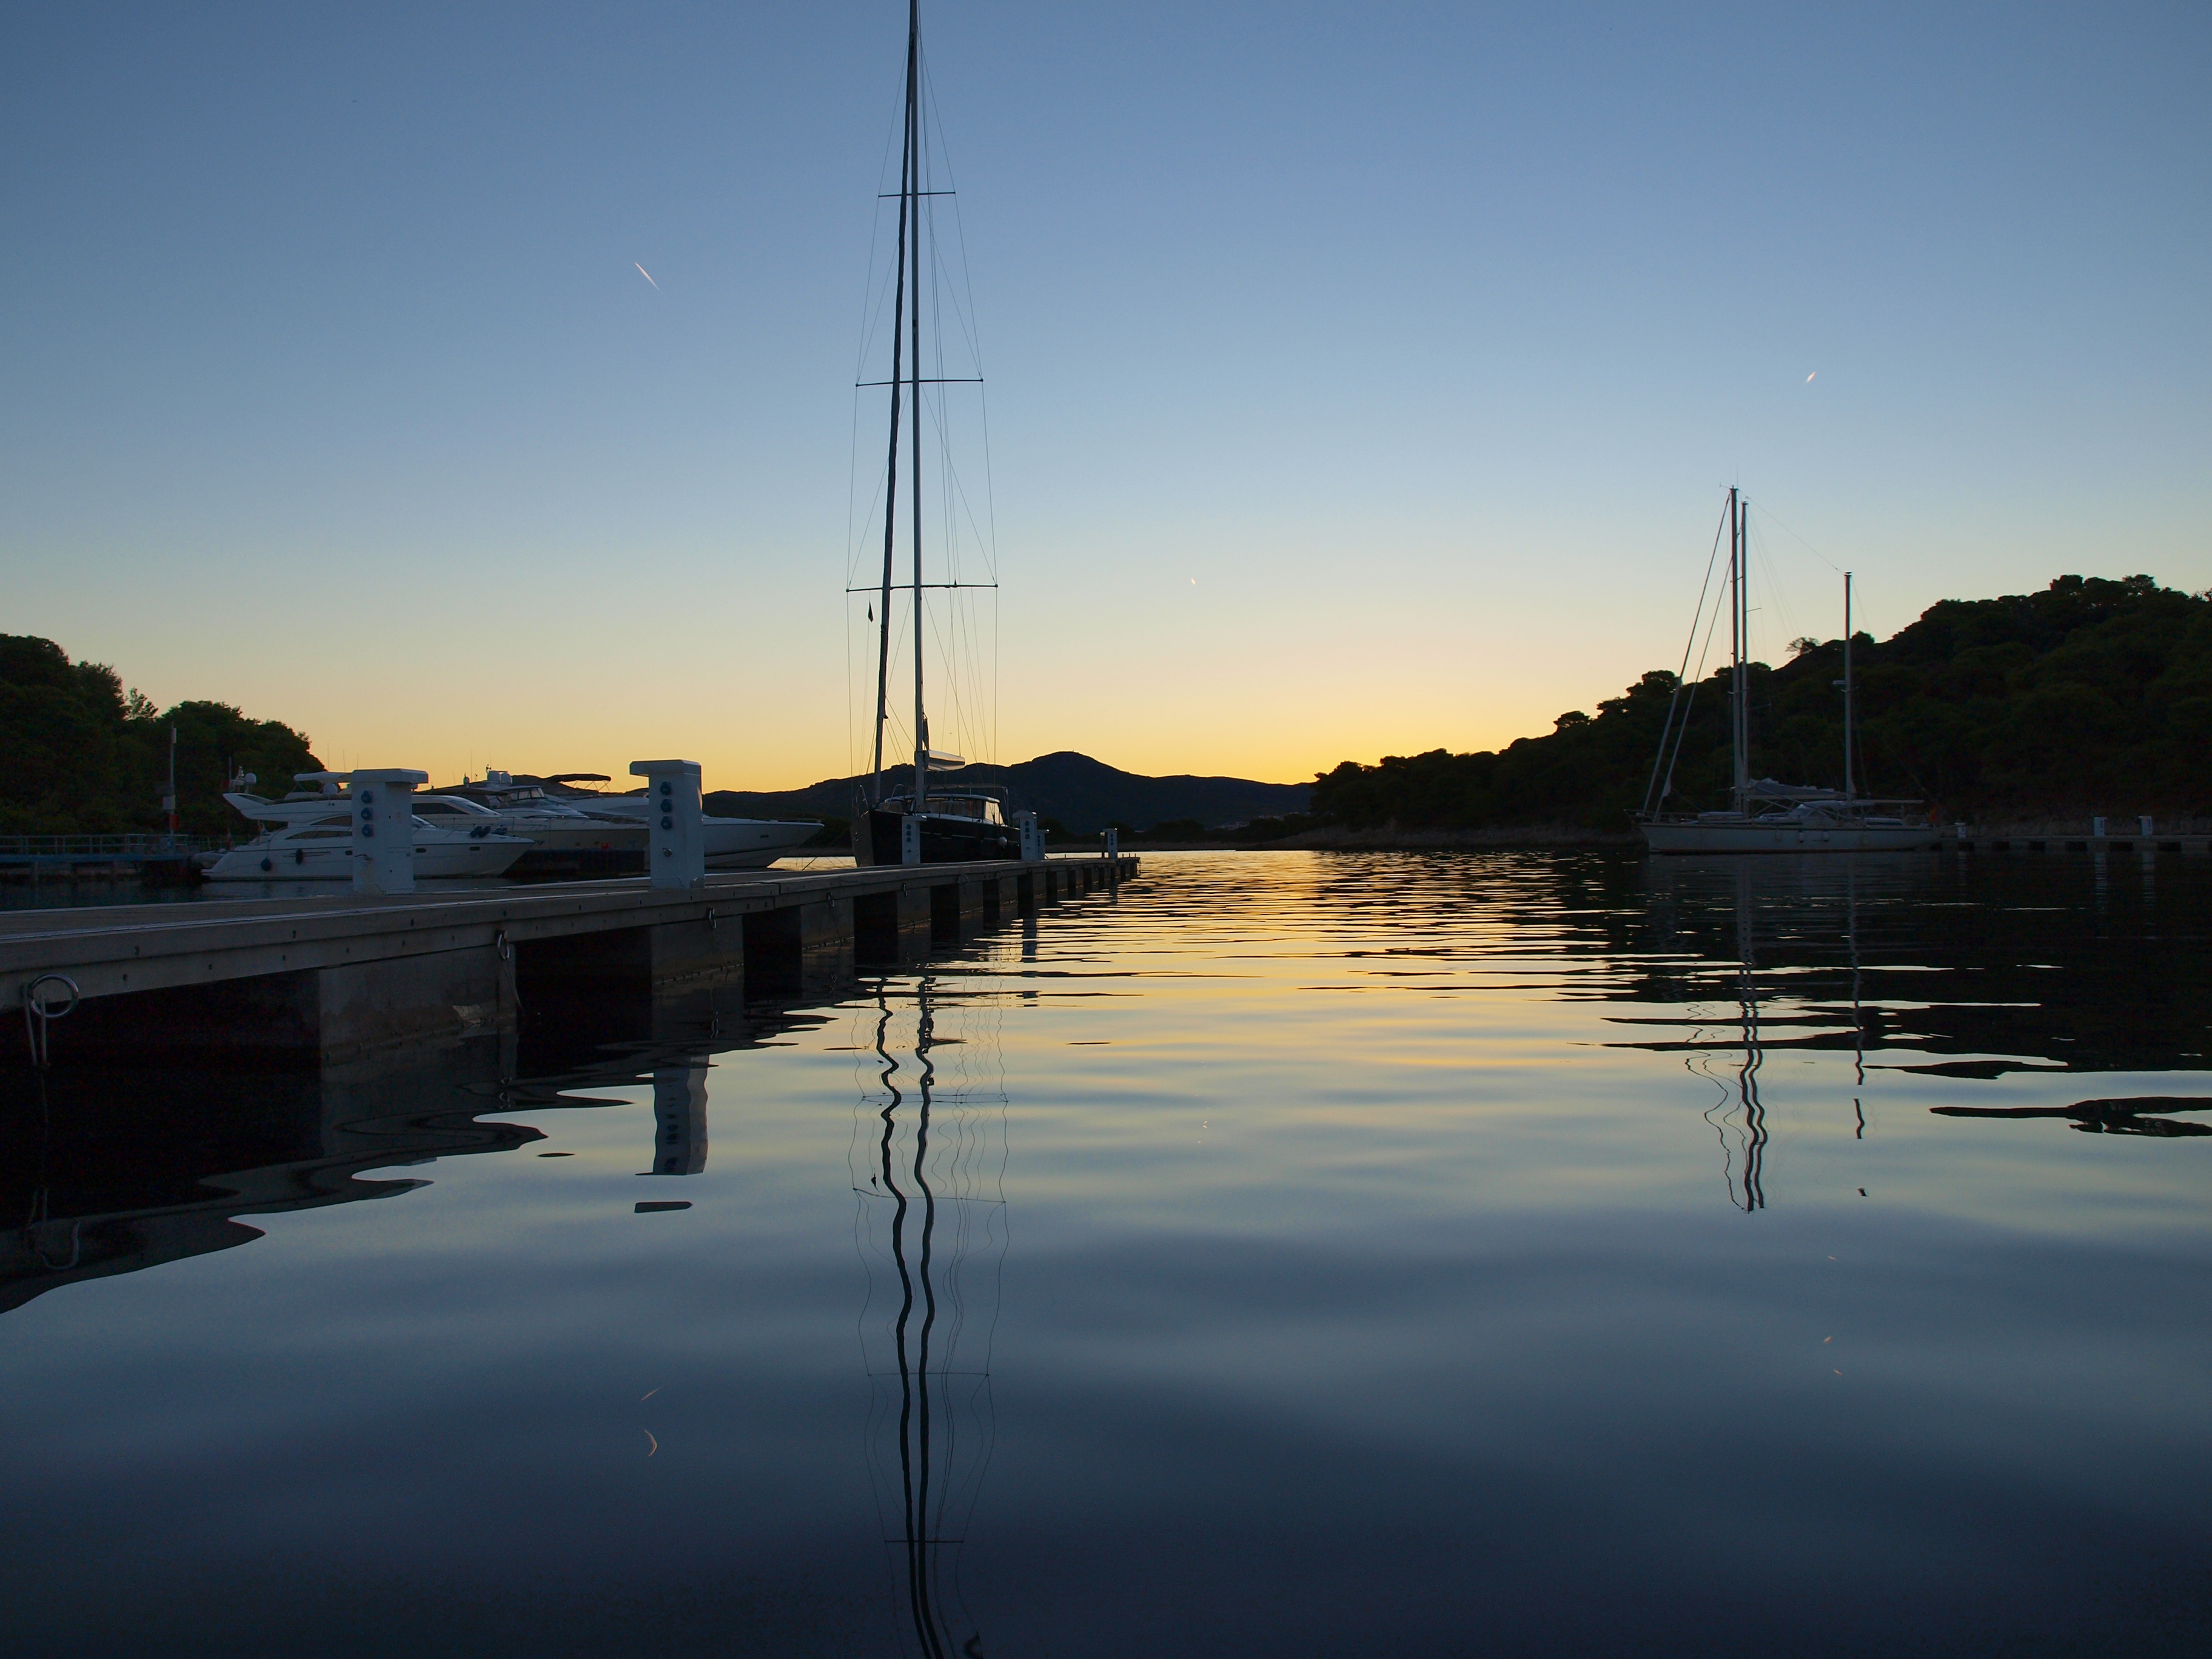
sea, water, horizon, dock, cloud, sky, sunrise, sunset, boat, sunlight, morning, lake, dawn, pier, river, dusk, evening, reflection, vehicle, mast, sailing, bay, harbor, marina, port, waterway, croatia, adria, early in the morning, adriatic sea